Greenhouse gas emissions by Turkey

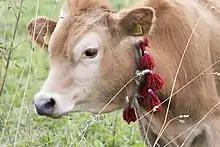
Almost half of agricultural emissions are from cows.

Agriculture accounted for 72 Mt which was 13% of Turkey's total 2021 GHG, including 61% of its methane emissions and 78% of its nitrous oxide emissions. These are due primarily to enteric fermentation, agricultural soils, and fertilizer management.Cattle emit almost half of the GHG from agriculture. - (Total 72 Mt: 27 Mt enteric fermentation 61% of 9 Mt manure management = 32 Mt).